Stefan Böger

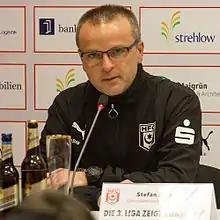
Böger in 2016

Stefan Böger (born 1 June 1966) is a German former professional football player and a coach who last managed Hallescher FC.